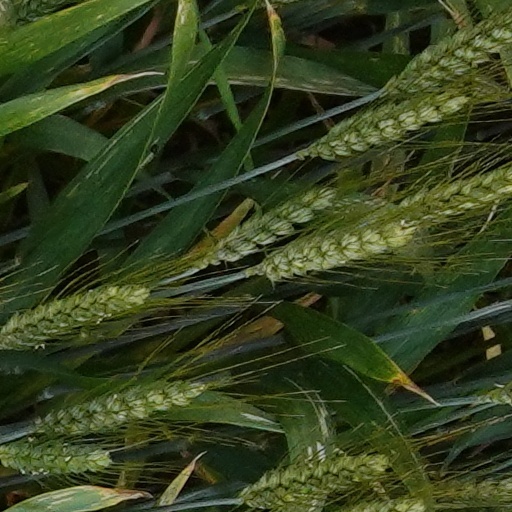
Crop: wheat